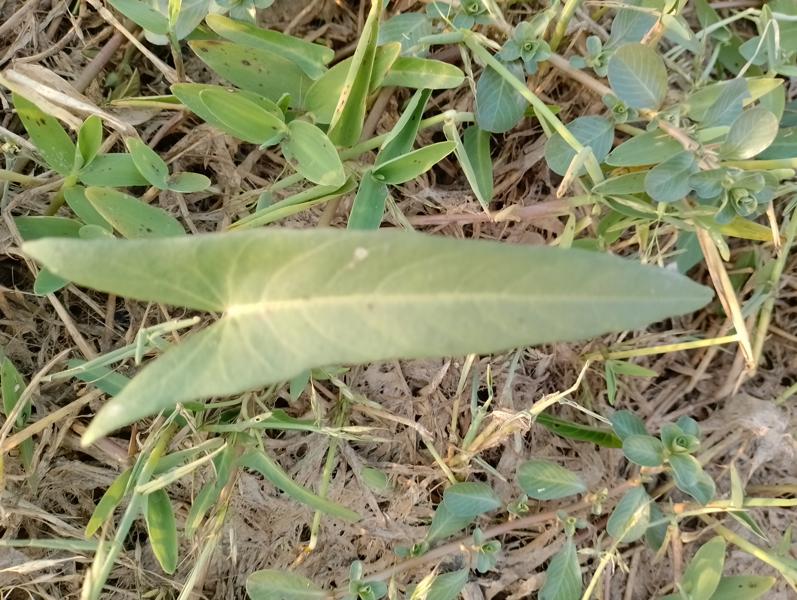
Weed species: Ipomoea aquatic